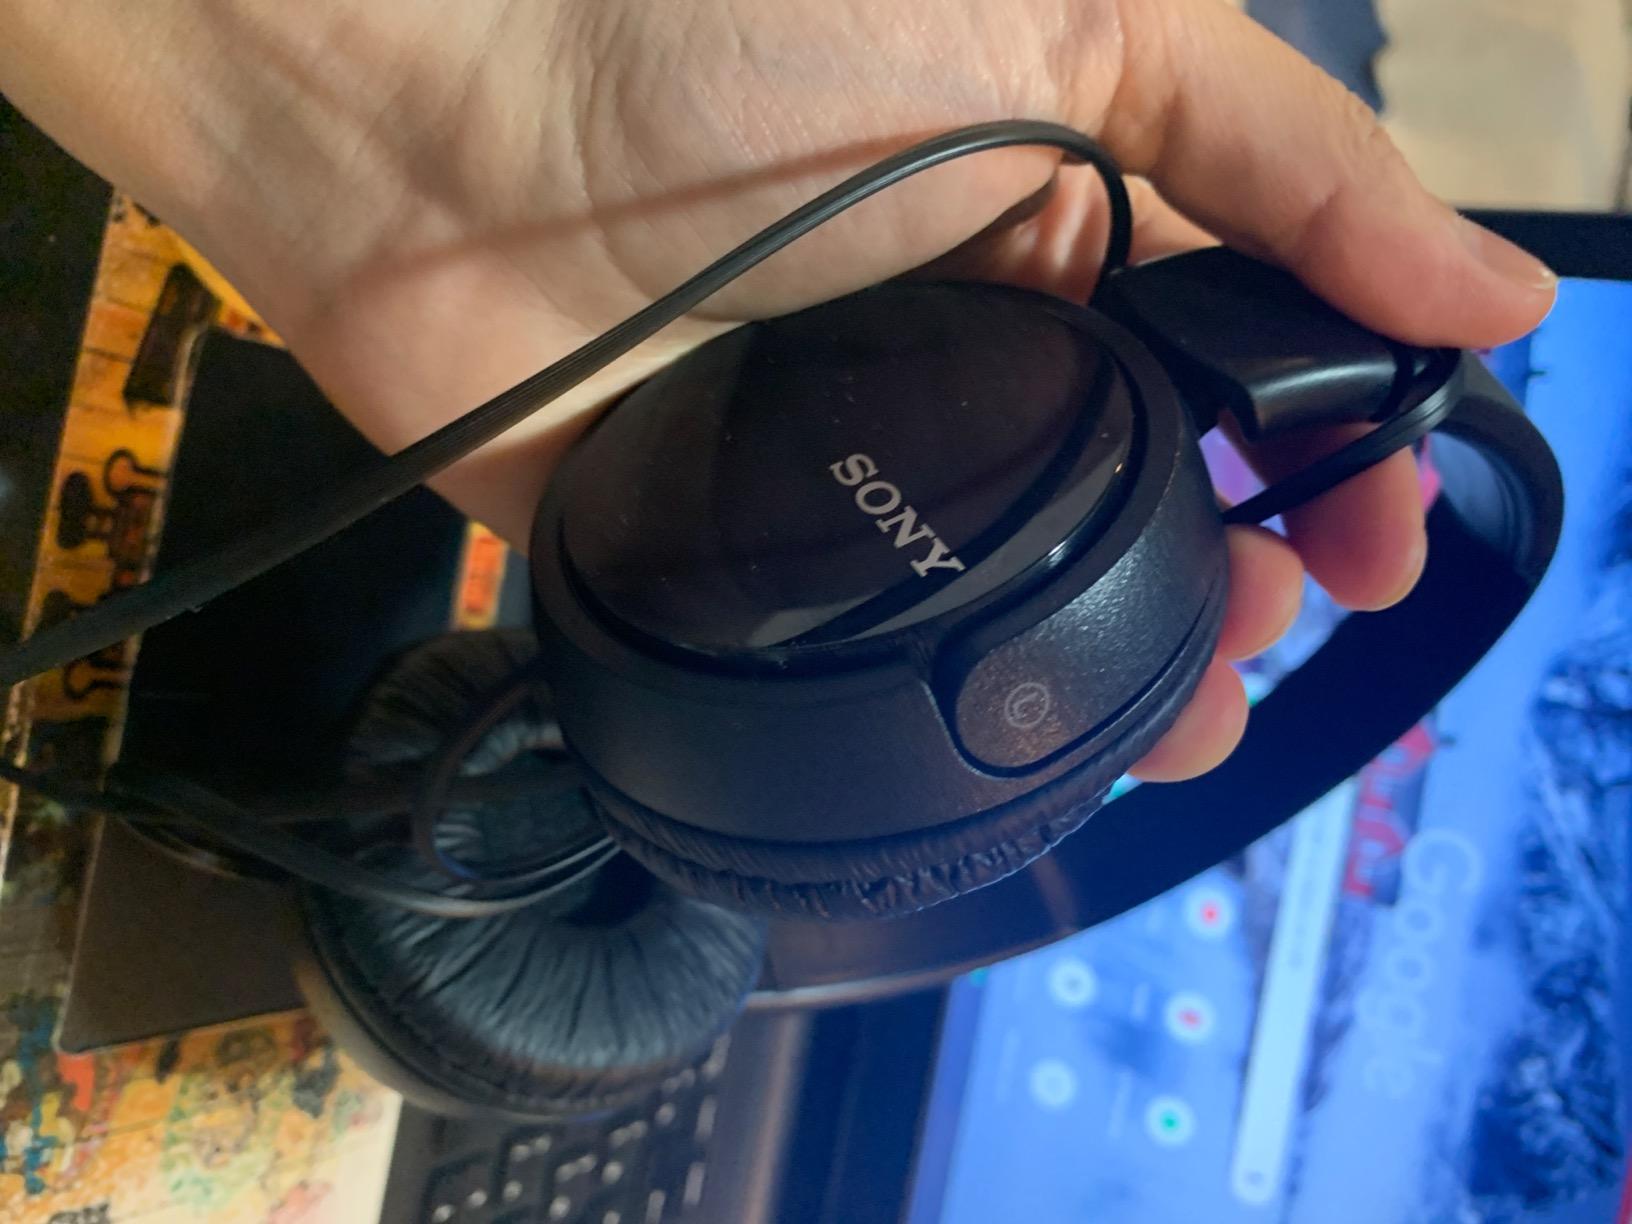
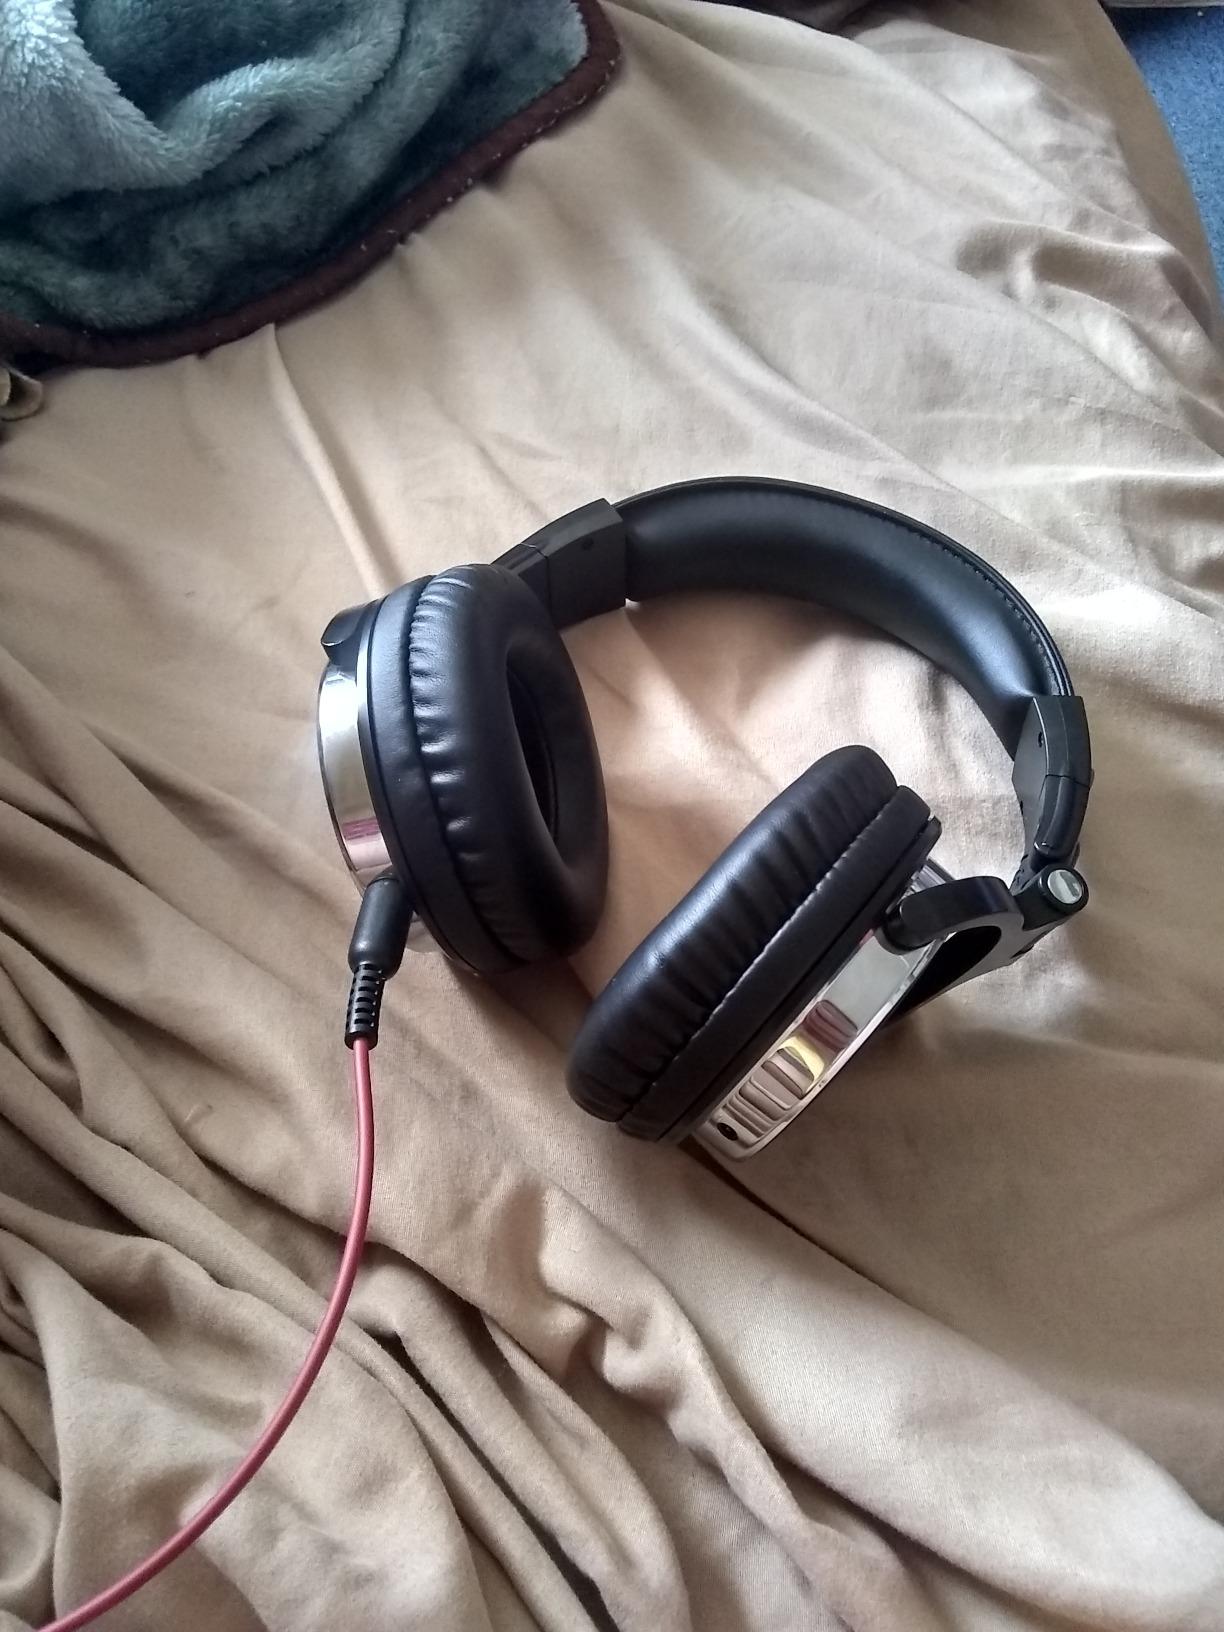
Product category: headphones
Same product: no